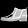
Label: Ankle boot